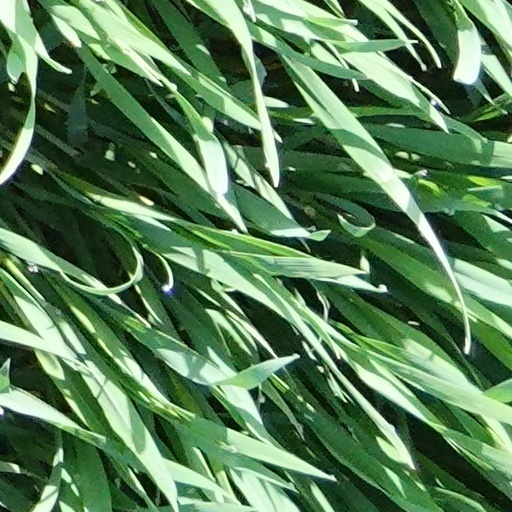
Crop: wheat